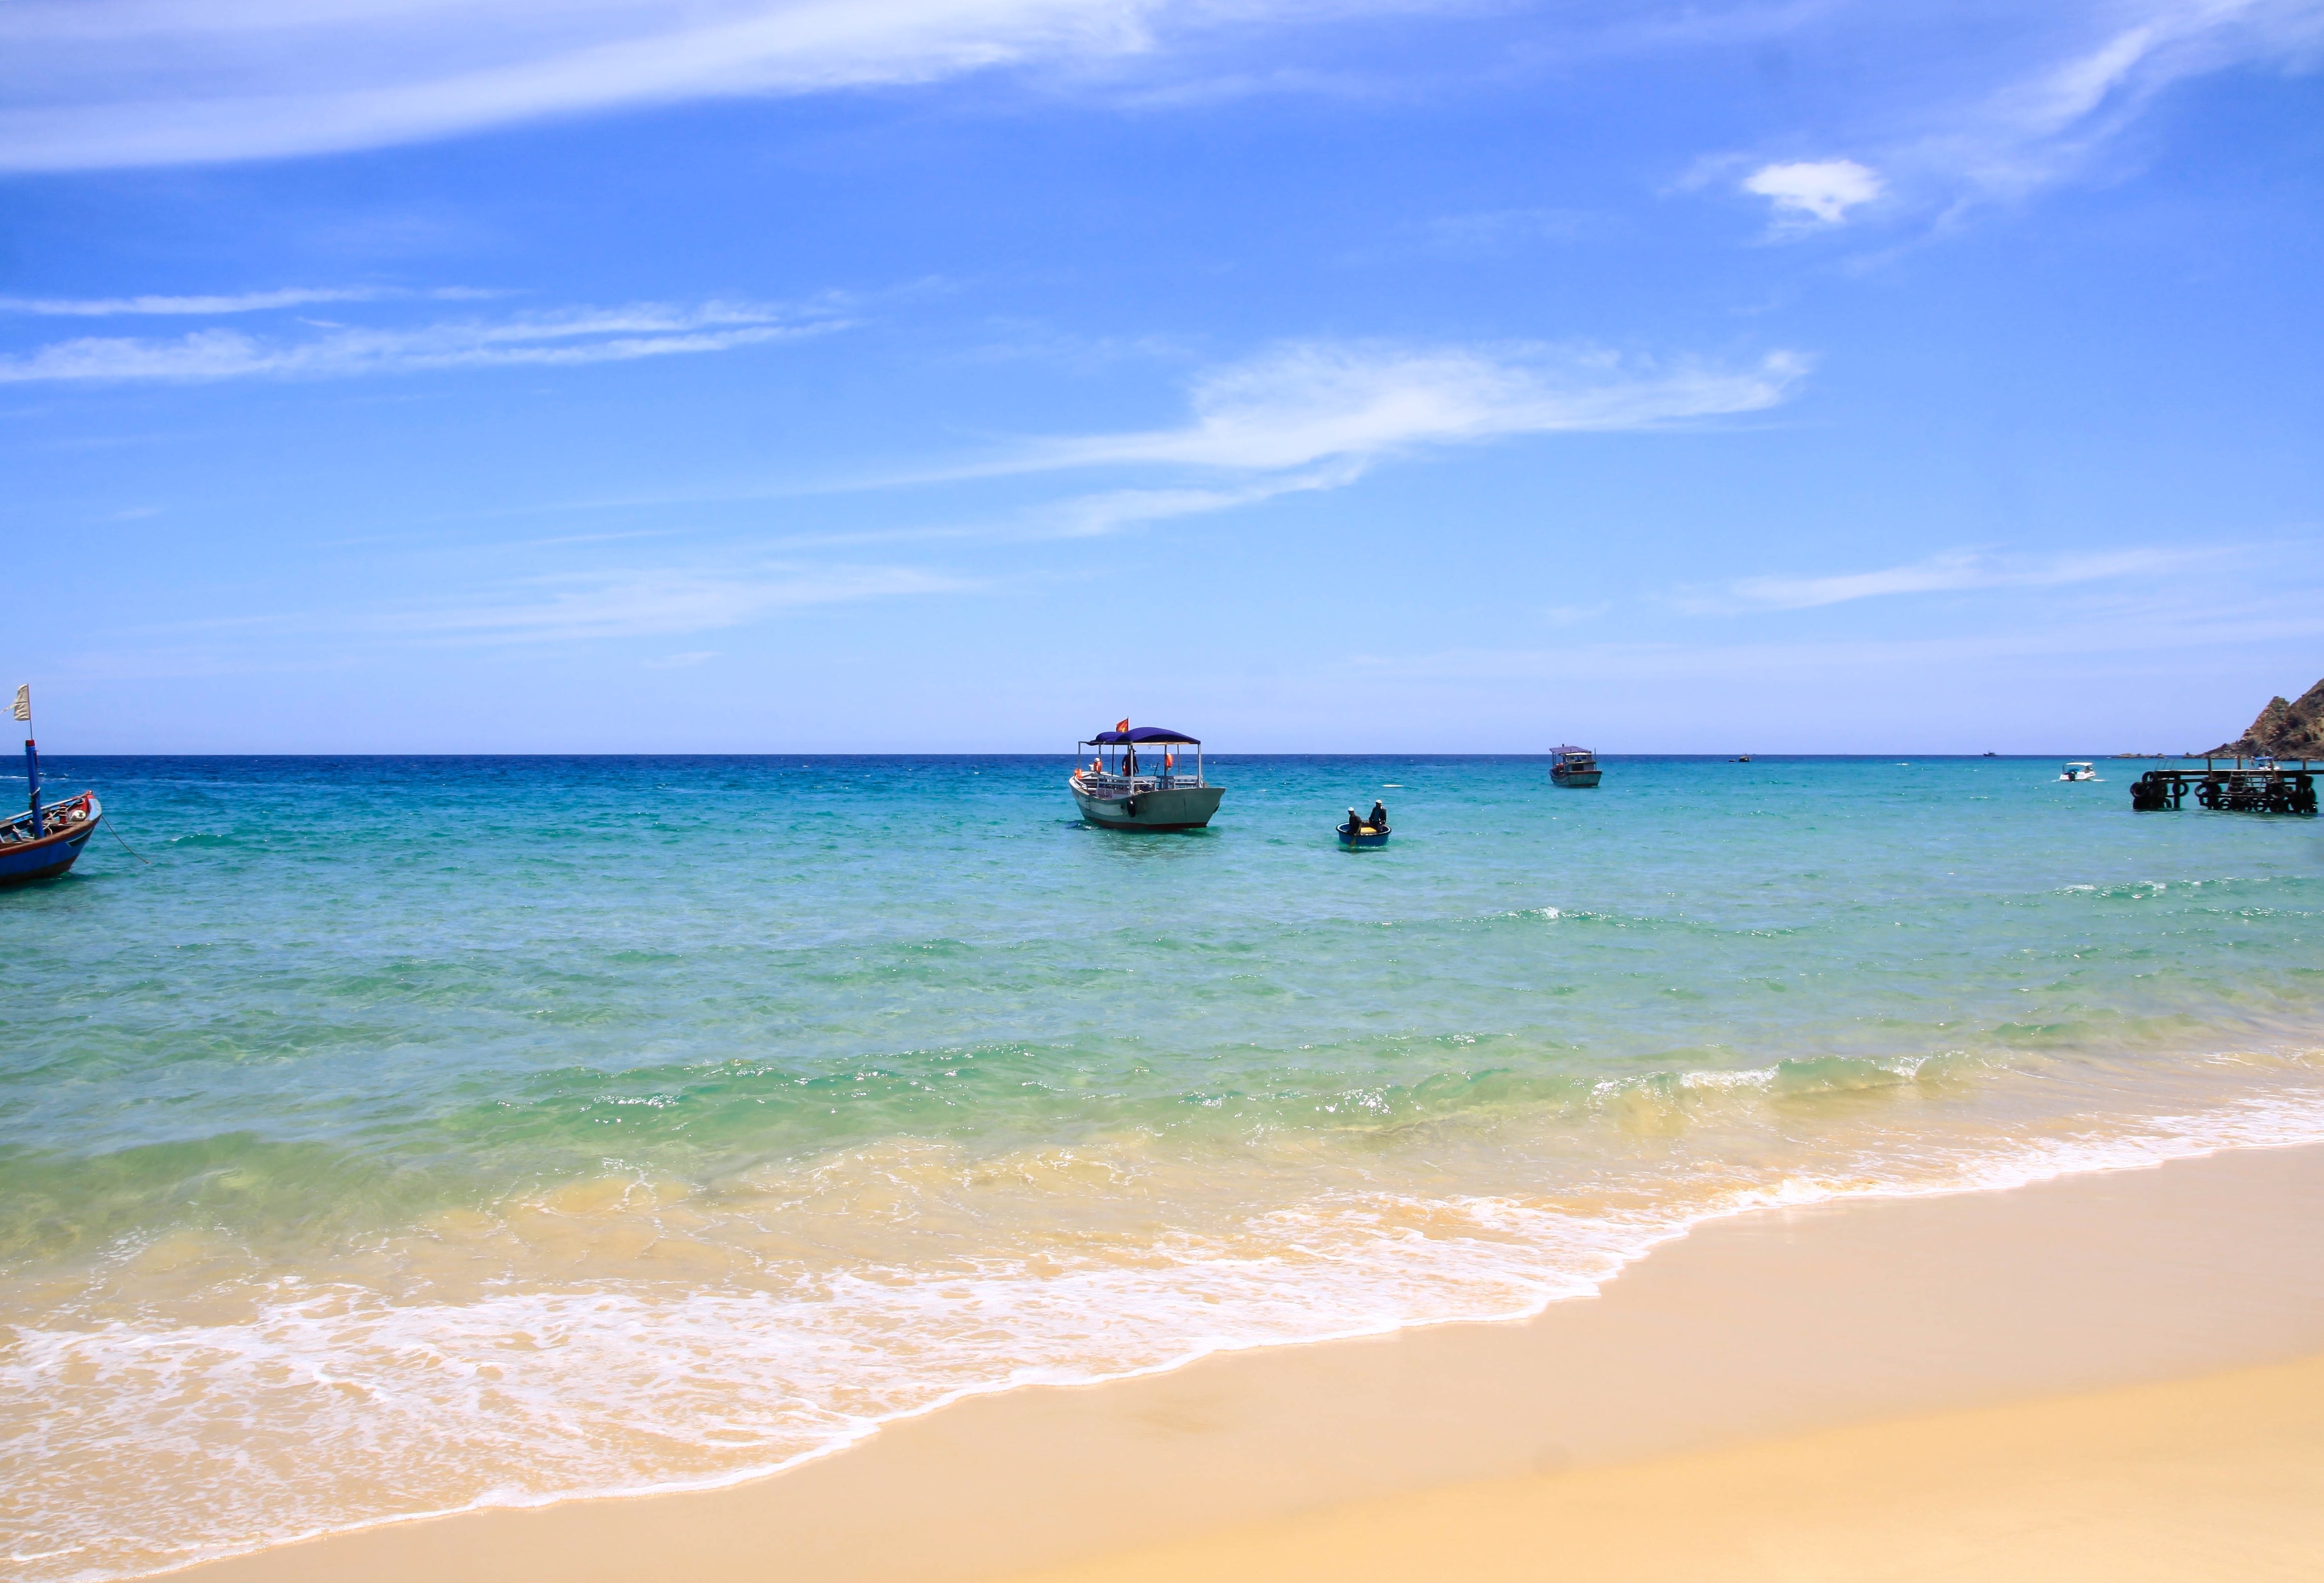
beach, sea, coast, sand, ocean, horizon, shore, wave, vacation, bay, island, body of water, caribbean, tropics, cape, wind wave, kyco, quynhon, kycoisland